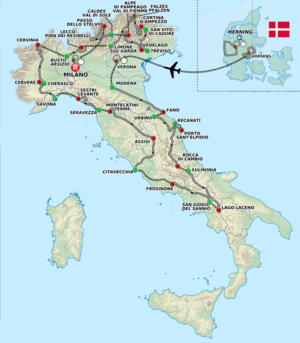
Etaper i Giro d'Italia 2012
Oversigt over etaperne
Etaperne i Giro d'Italia 2012 strækker sig over 21 etaper fra d. 5. maj til og med d. 27. maj.